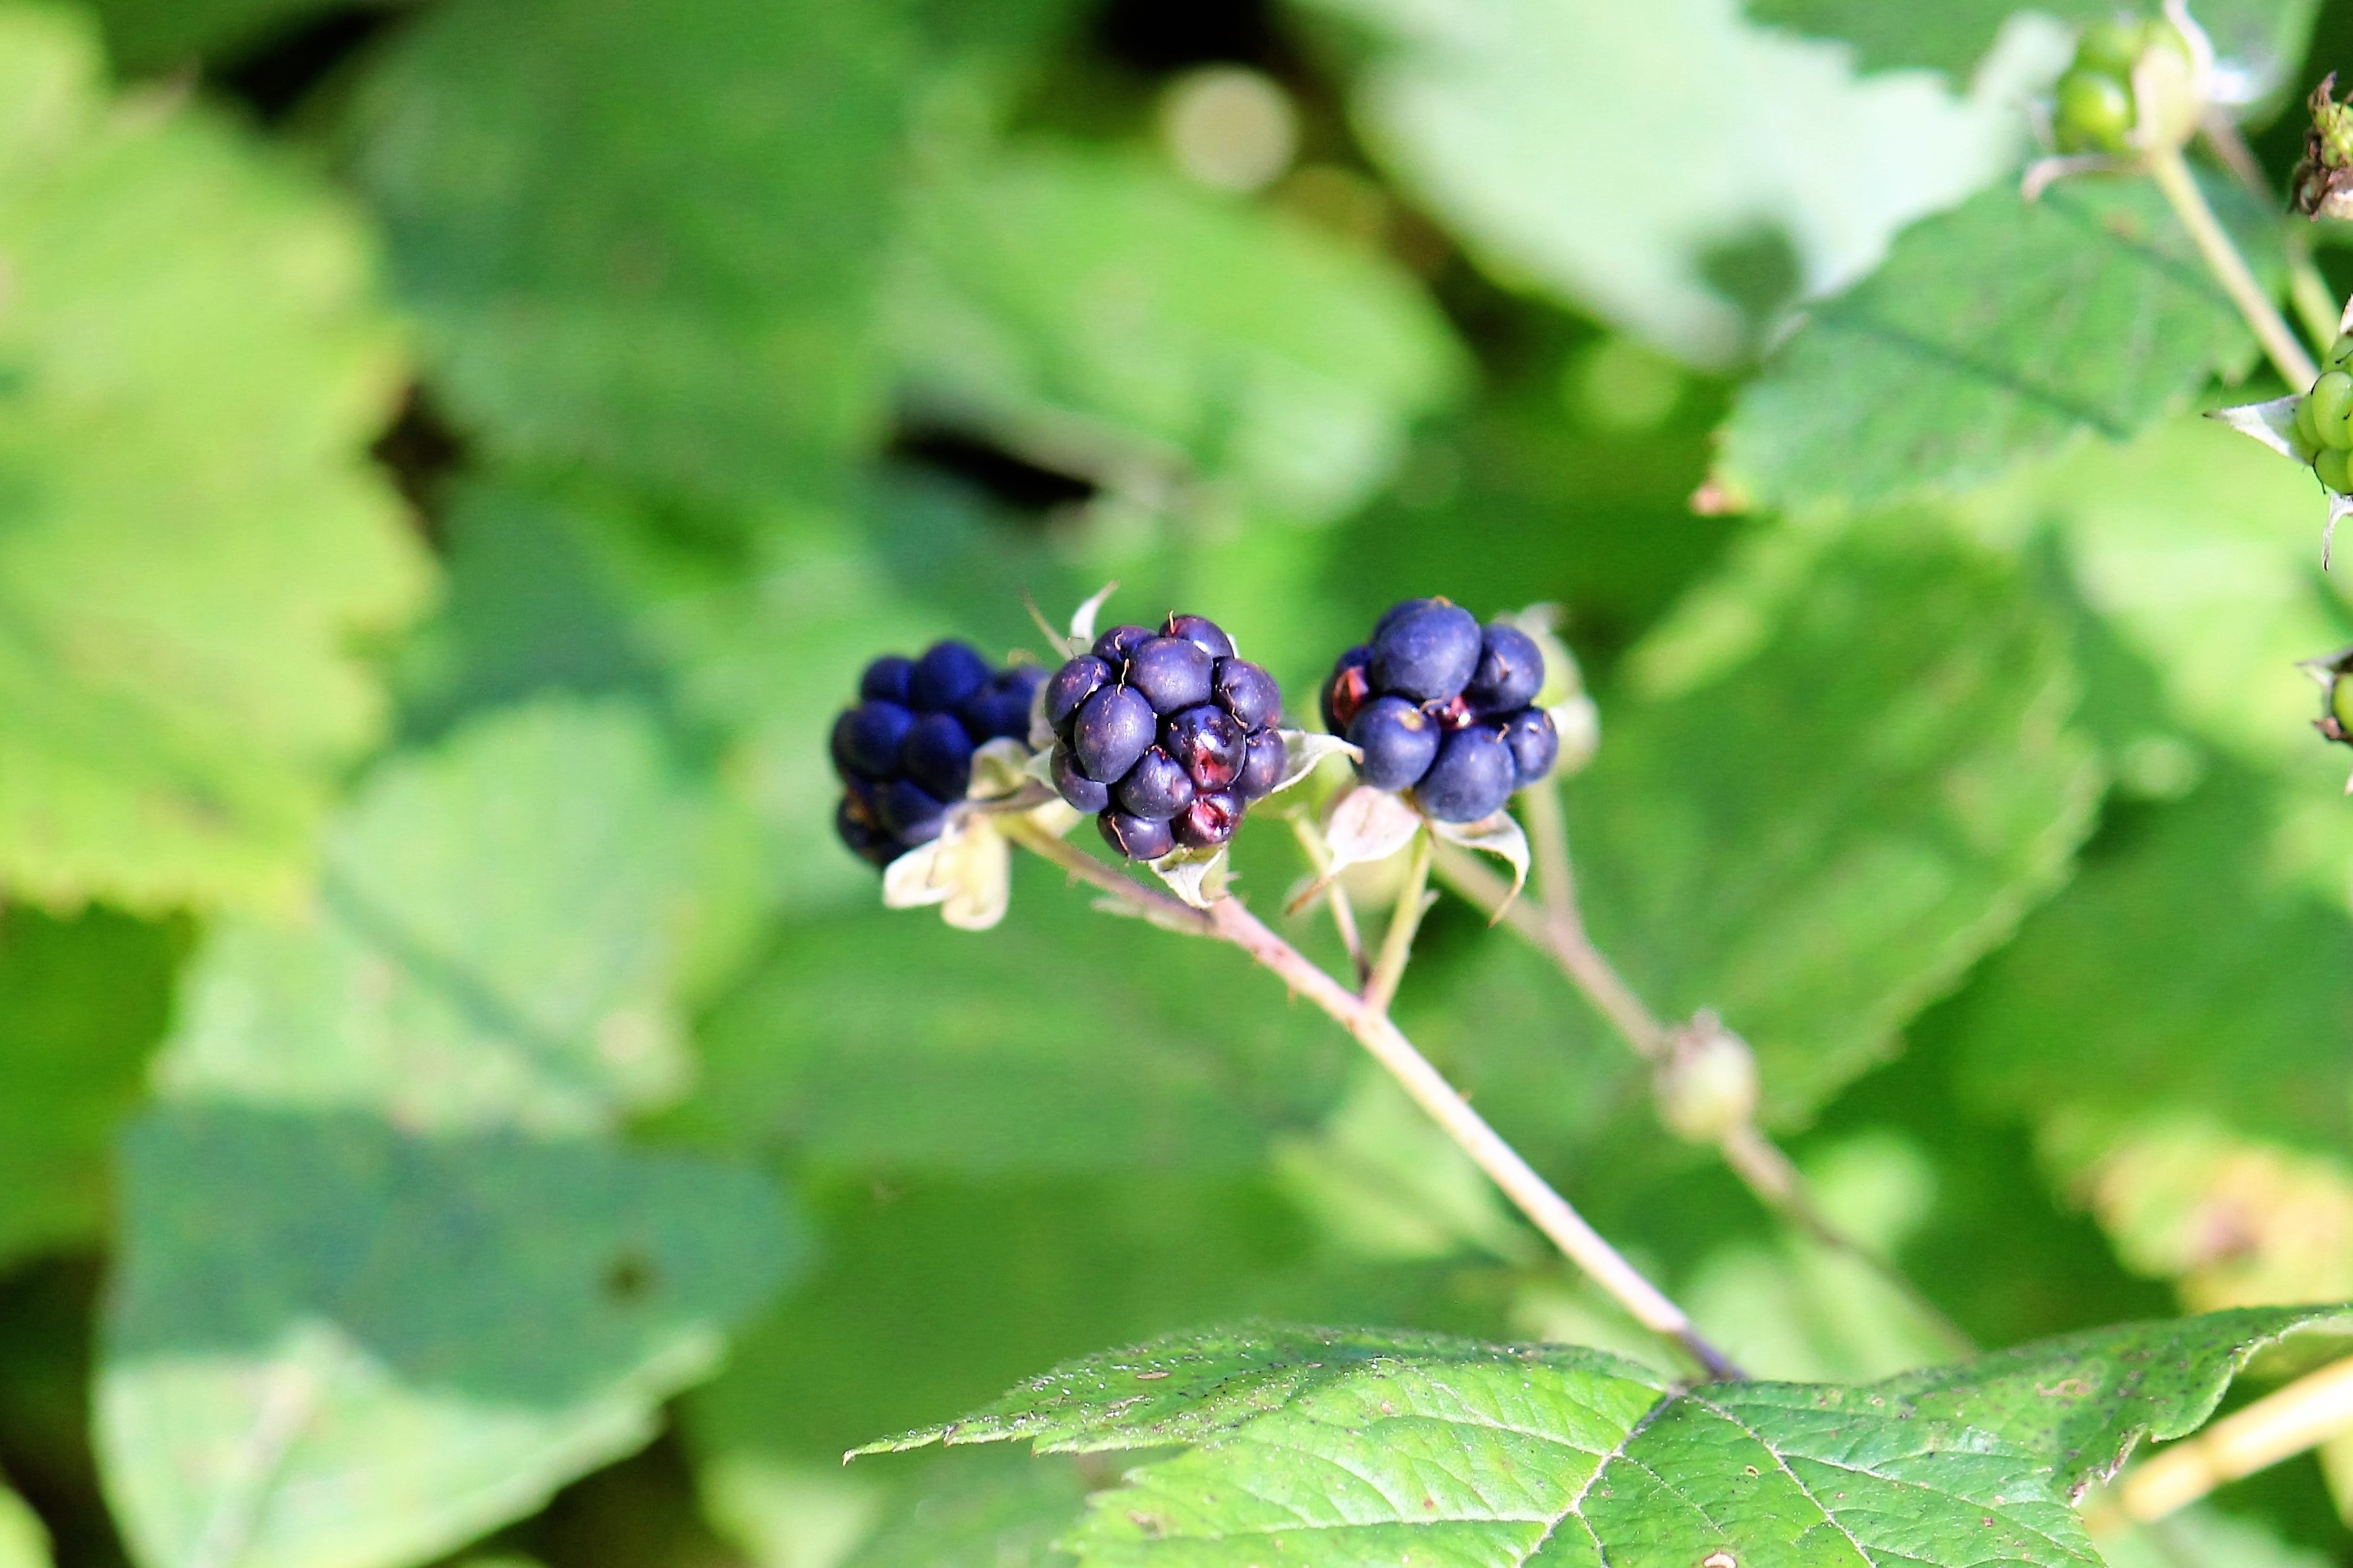
nature, plant, berry, leaf, flower, green, produce, insect, botany, flora, fauna, blackberry, invertebrate, wildflower, sunny, shrub, bee, macro photography, flowering plant, land plant, membrane winged insect